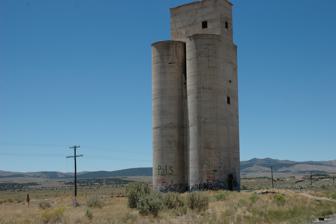
Building: Knight Grain Elevator
Country: United States of America
Year built: 1915
Histric grain elevator in Knight, Utah, United States United States historic place Knight Grain Elevator U.S. National Register of Historic Places Knight Grain Elevator, June 2012 Show map of Utah Show map of the United States Nearest city Eureka, Utah Coordinates 39°56′33″N 112°11′39″W / 39.94250°N 112.19417°W / 39.94250; -112.19417 ( Knight Grain Elevator ) Area less than one acre Built 1915 Built by Union Grain & Elevator Co. MPS Tintic Mining District MRA NRHP reference No. 79003470 Added to NRHP March 14, 1979 The Knight Grain Elevator is a historic grain elevator along Utah State Route 36 in the former community of Knight , Utah , United States, that is listed on the National Register of Historic Places (NRHP). The elevator is nearly all the remains of Knight, which is located in the Tintic Valley , about 4 miles (6.4 km) west of the city of Eureka in eastern Juab County . Description The elevator, which was built in 1815, is a 50,000 bu (150,000 mm) concrete grain elevator built by the Union Grain & Elevator Co., of the Knight investment company. According to its NRHP nomination: This structure was part of the Knight Farm, owned by Tintic mining entrepreneur Jesse Knight . Essentially a dry farming venture, the farm represented one of the largest in the Tintic Valley and illustrates Knight's concern and involvement in all aspects of life in a mining area from mines to power plants, mills, smelters, railroads, drain tunnels, and farming. The structure was listed on the NRHP March 14, 1979. See also National Register of Historic Places portal Utah portal National Register of Historic Places listings in Juab County, Utah References